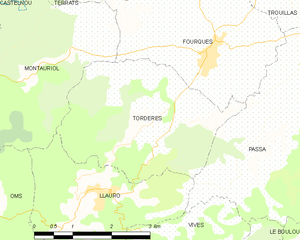
Carte des communes françaises
Tordères est une commune française située dans le département des Pyrénées-Orientales, en région Occitanie.